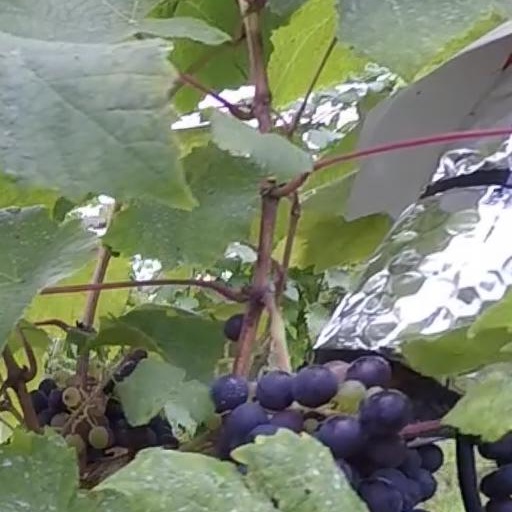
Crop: grape